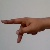
The image shows a hand gesture representing the letter 'P' in Indian Sign Language.